Audio power amplifier

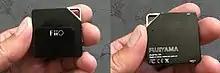
A micro audio amplifier for boosting the output of line level sources to headphones or small speakers. Edge length 4cm, mass , power output about 100mW into a 32Ω load.

The final stage of amplification, after preamplifiers, is the output stage, where the highest demands are placed on the transistors or tubes. For this reason, the design choices made around the output device (for single-ended output stages, such as in single-ended triode amplifiers) or devices (for push-pull output stages), such as the class of operation of the output devices is often taken as the description of the whole power amplifier. For example, a class-B amplifier will probably have just the high power output devices operating cut off for half of each cycle, while the other devices (such as differential amplifier, voltage amplifier and possibly even driver transistors) operate in class A. In a transformerless output stage, the devices are essentially in series with the power supply and output load (such as a loudspeaker), possibly via some large capacitor and/or small resistances.